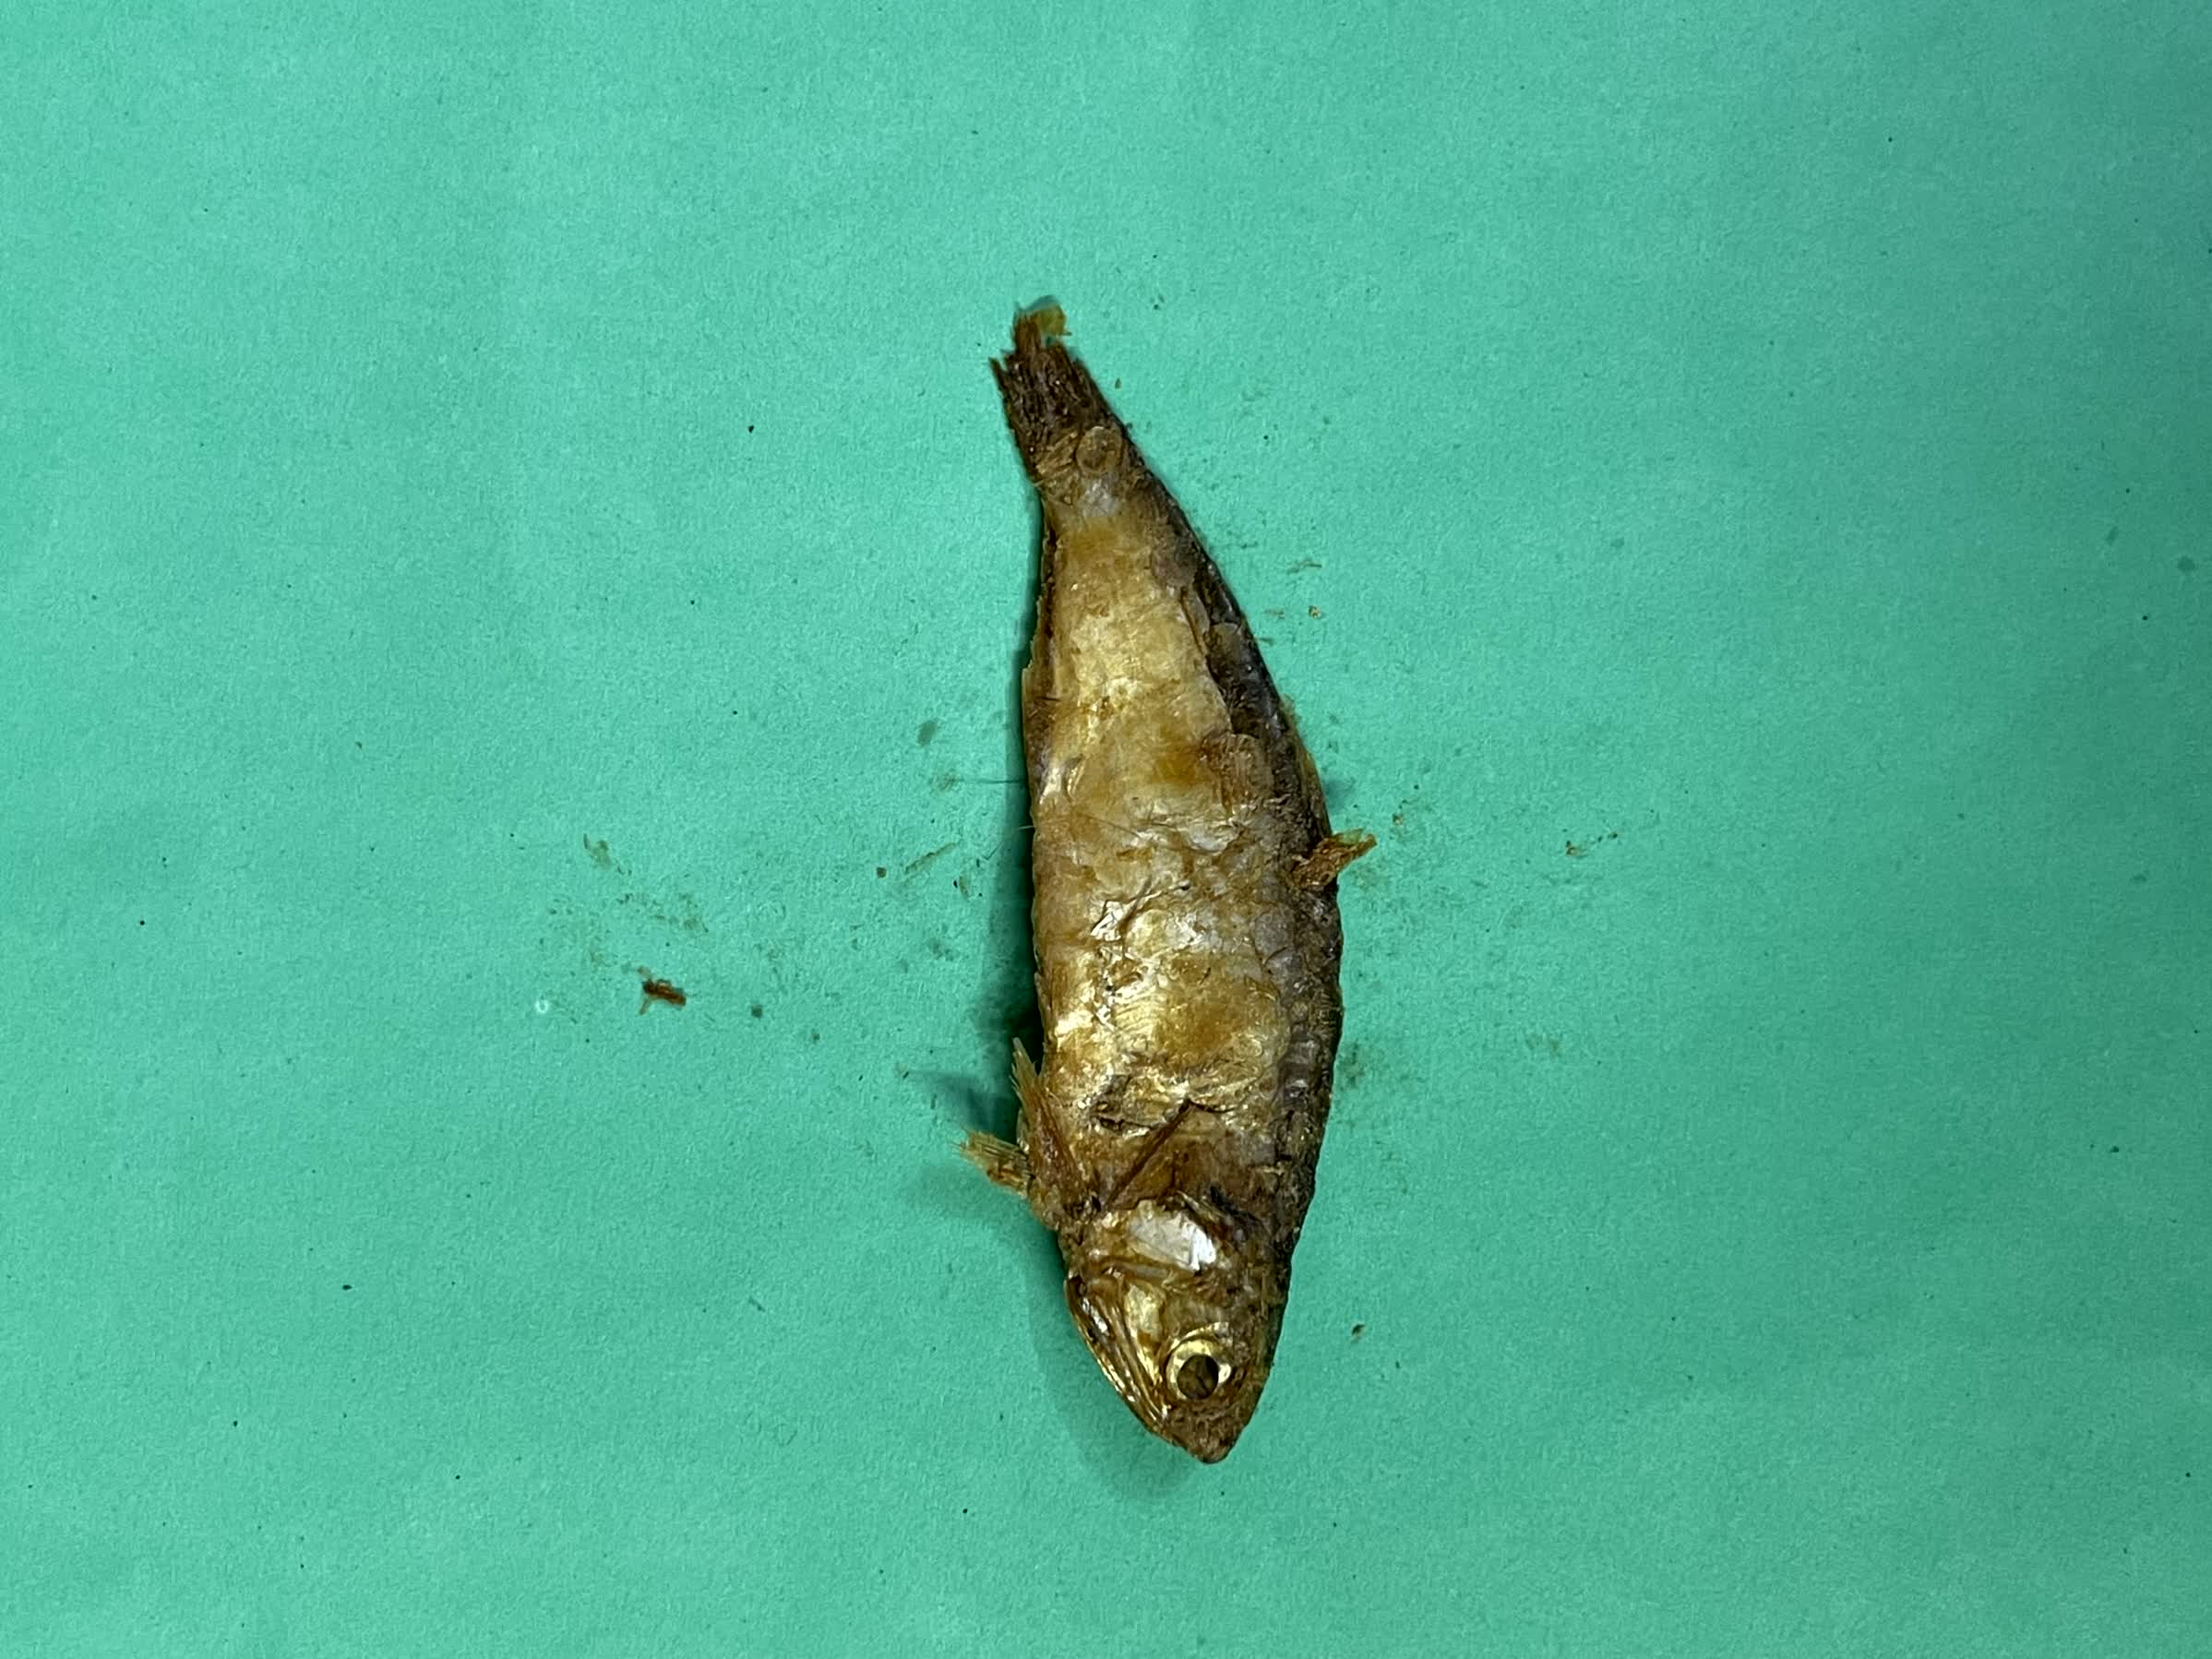
Species: Bashpata